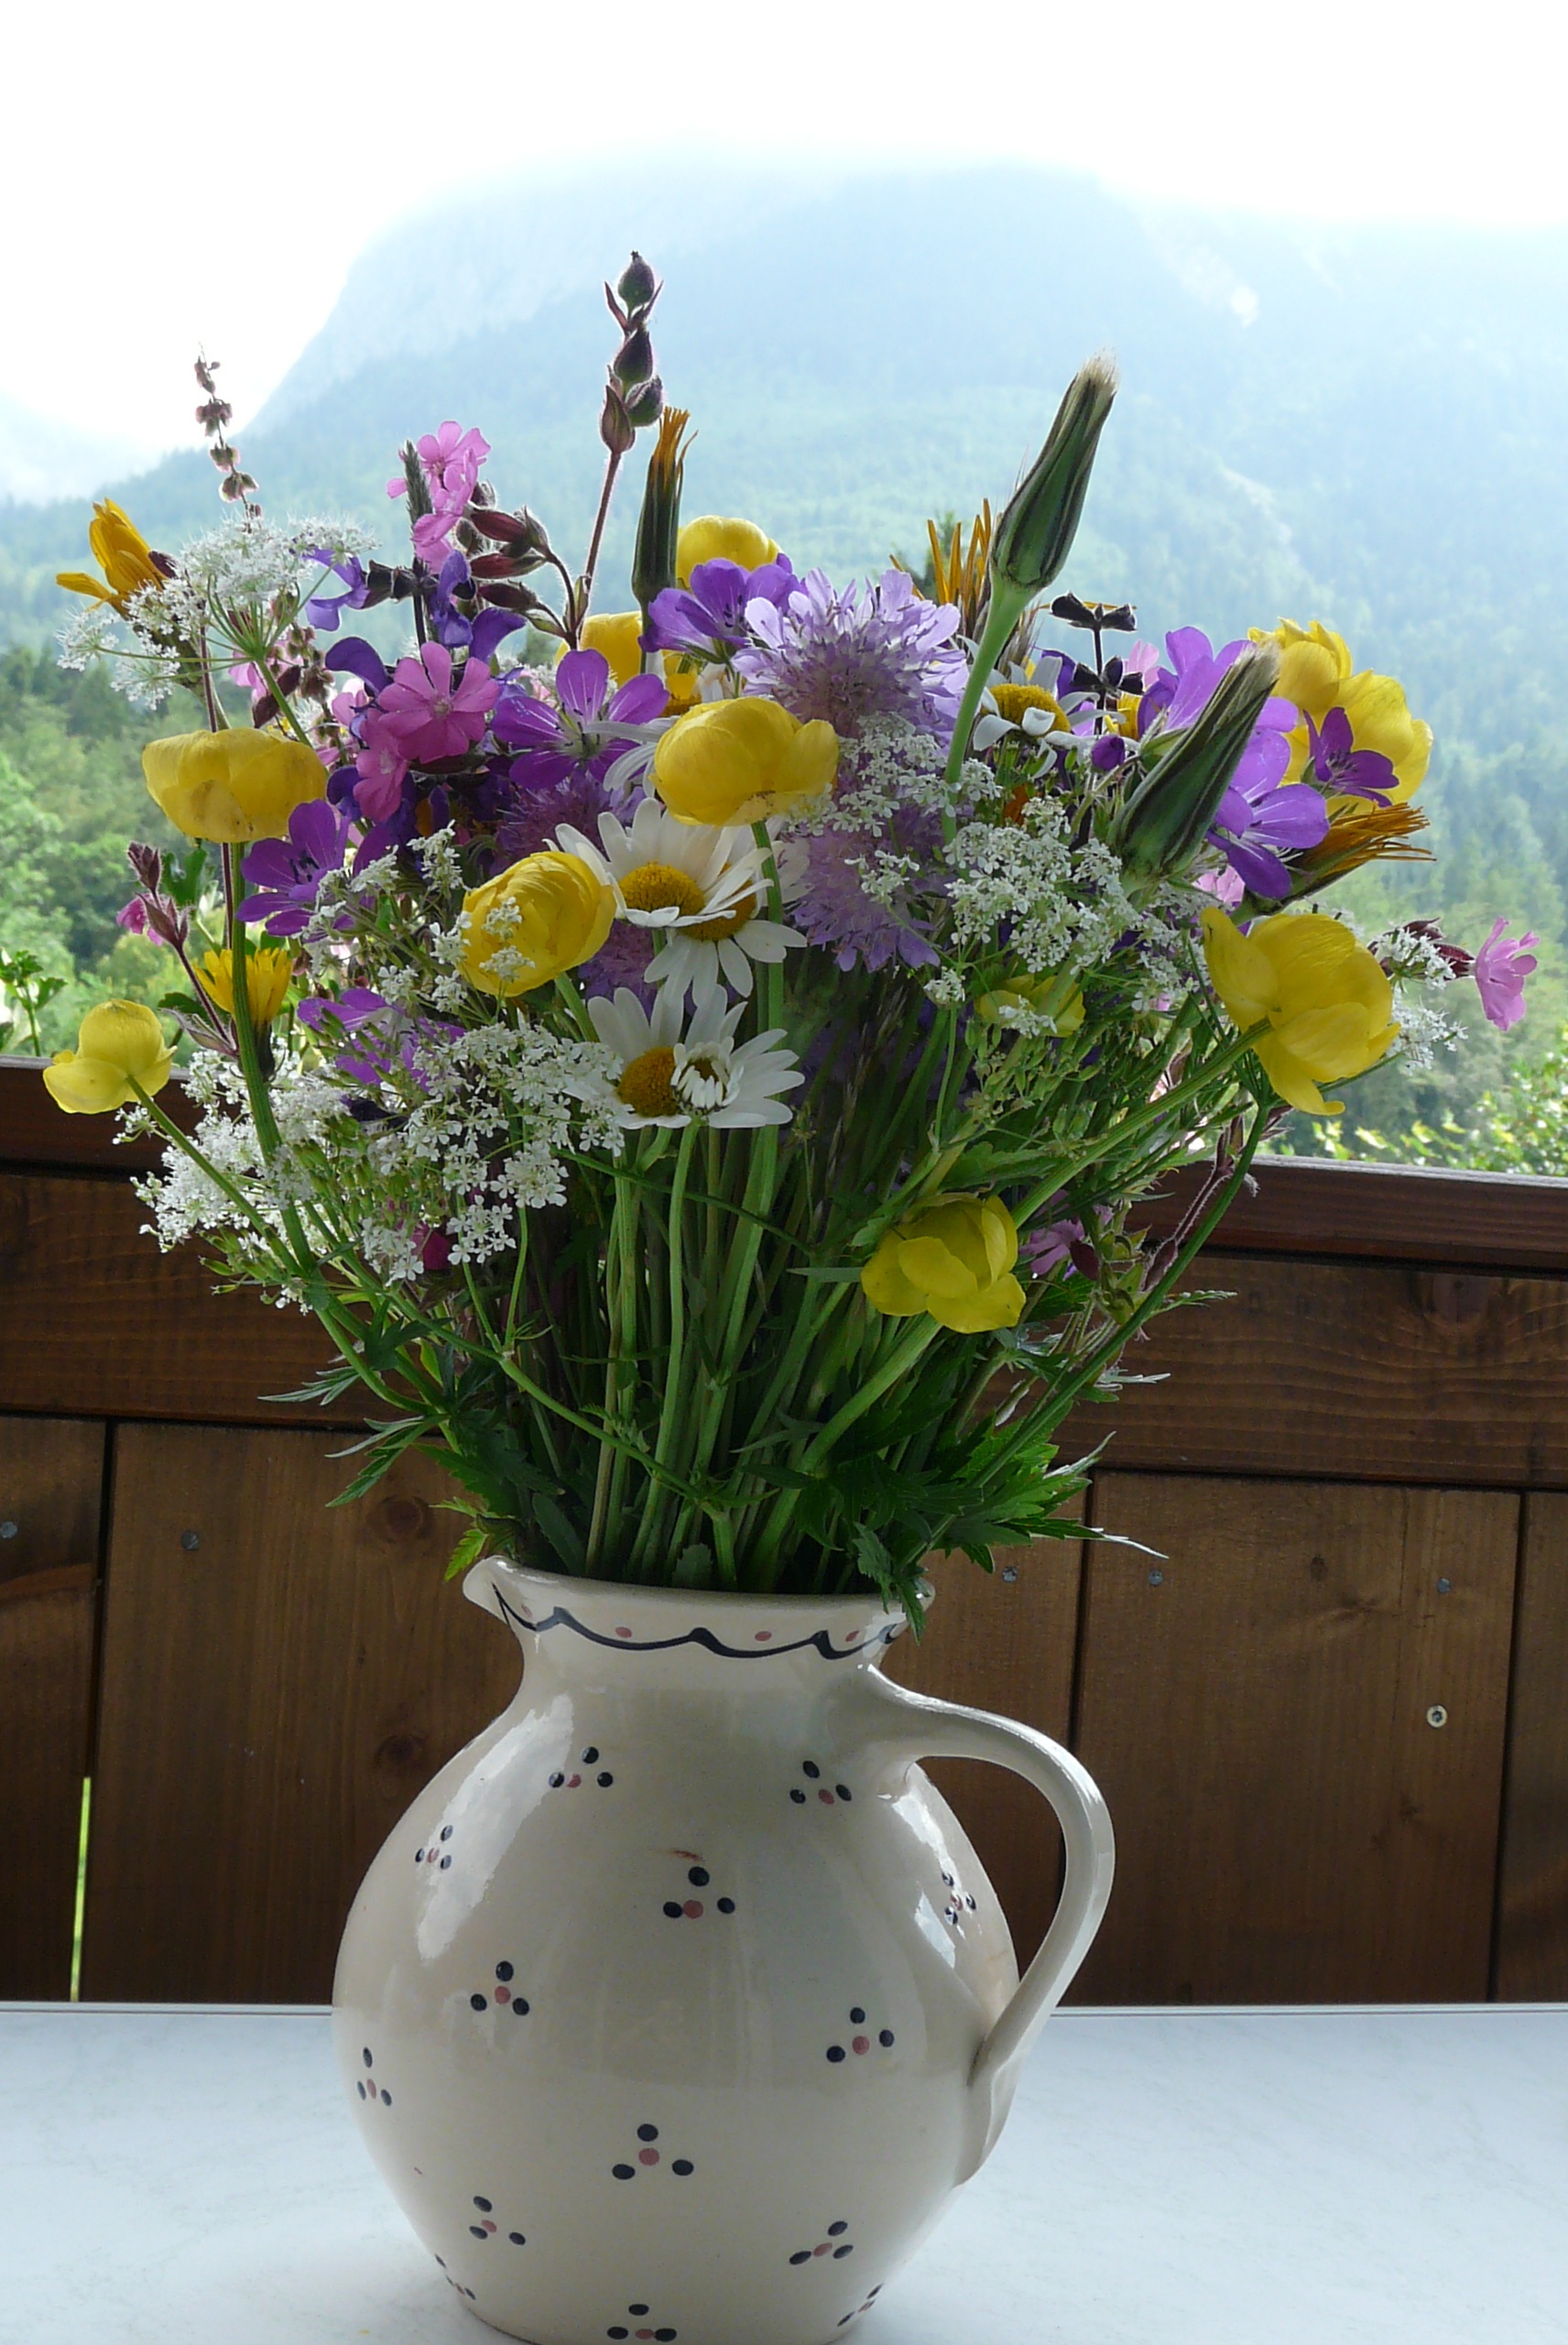
plant, flower, vase, colorful, yellow, flora, flowers, art, floristry, flowering plant, flower bouquet, cut flowers, floral design, centrepiece, land plant, flower arranging